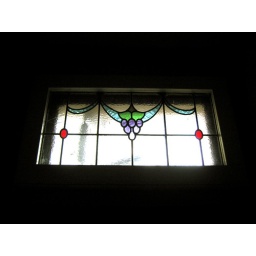
the stained glass window in the bathroom at Lafitte